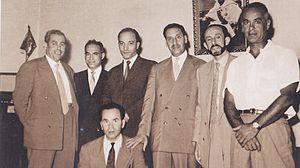
Debout de gauche a droite Francis Ahmed, Lamine Debaghine, Abderrahmene Kiouane, Fehat Abbas, Cheikh Omar Derdour, Mostefa Lakhak. Assis Mohamed El-Ghassiri.
Omar Derdour, de son nom complet Abou El Kacem Omar Derdour, né le 13 octobre 1913 à Hidous et décédé le 19 mars 2009 à Tazoult, est un disciple de Abdelhamid Ben Badis et une figure du mouvement réformiste musulman en Algérie.
Ahmed Francis, né à Relizane en 1912 et mort à Genève le 31 août 1968, était un homme politique algérien. Il fut ministre de l'Économie du premier gouvernement algérien.